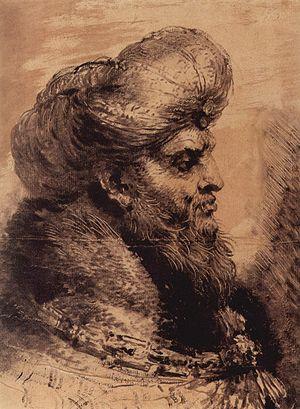
Giovanni Benedetto Castiglione, dit Le Benédette en français et Il Grechetto en italien, baptisé à Gênes le 23 mai 1609 et mort à Mantoue le 5 mai 1664, est un peintre, graveur et imprimeur italien de l'école génoise baroque.